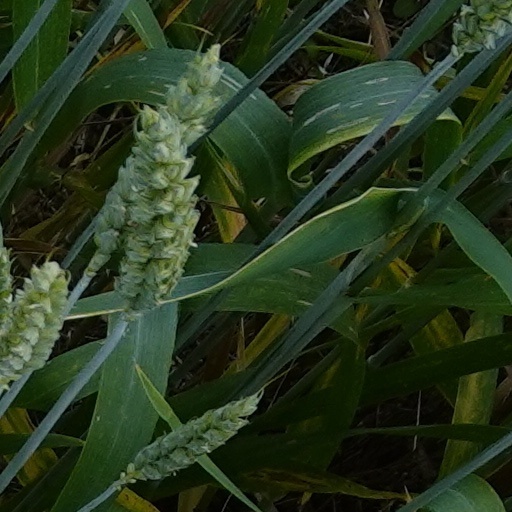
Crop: wheat